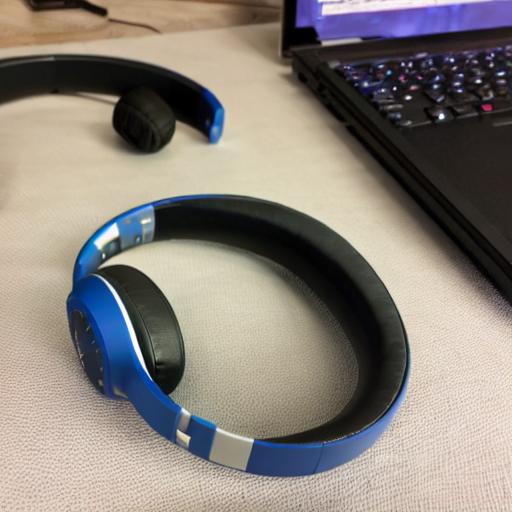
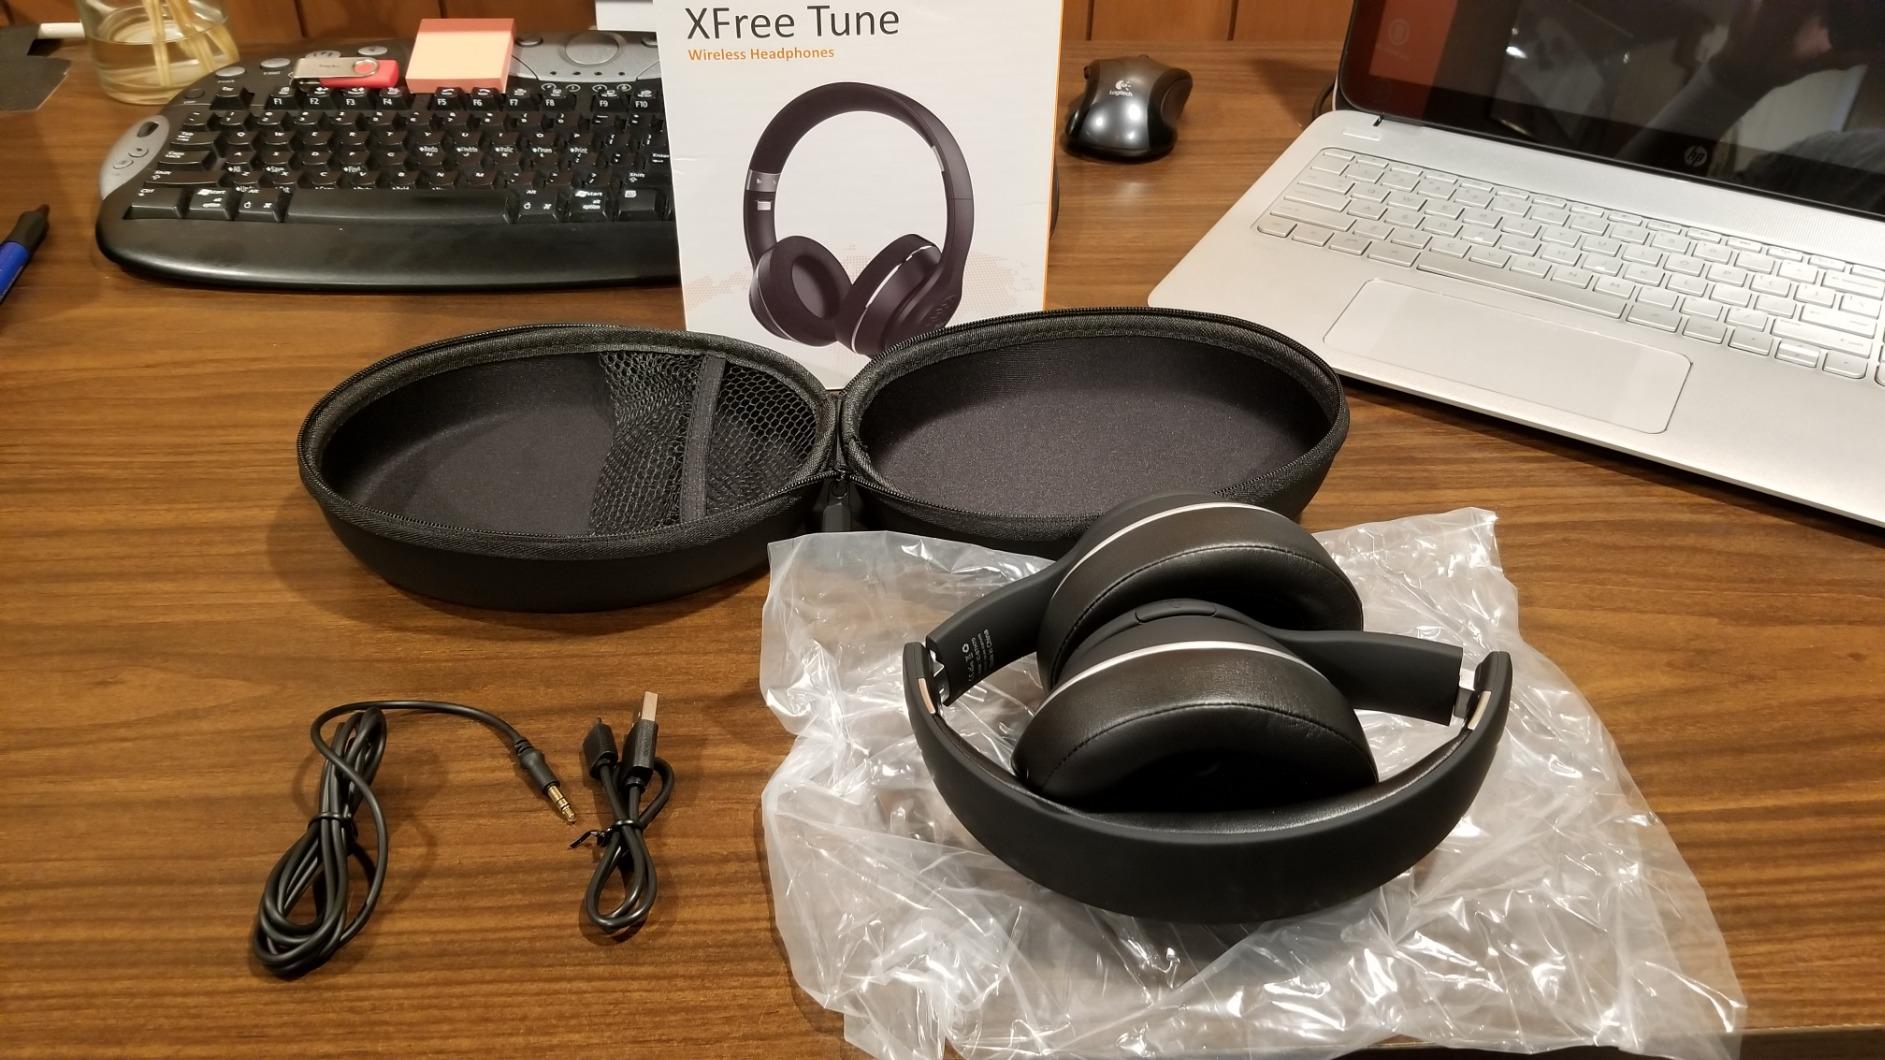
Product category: headphones
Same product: no